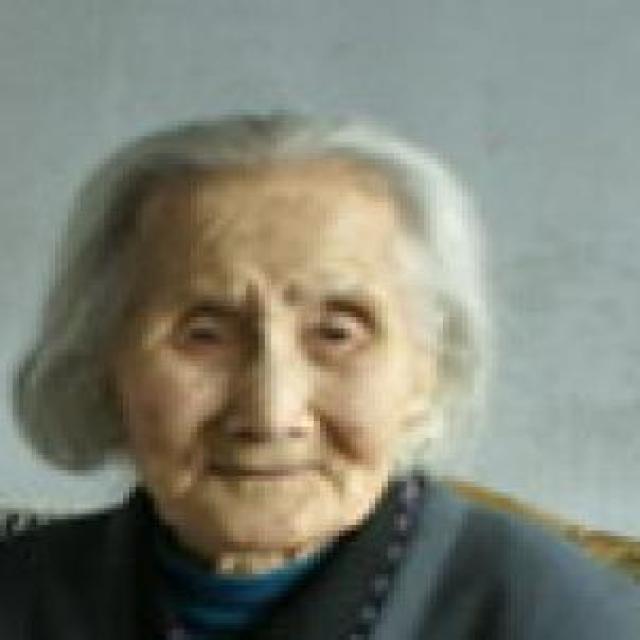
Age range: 65+